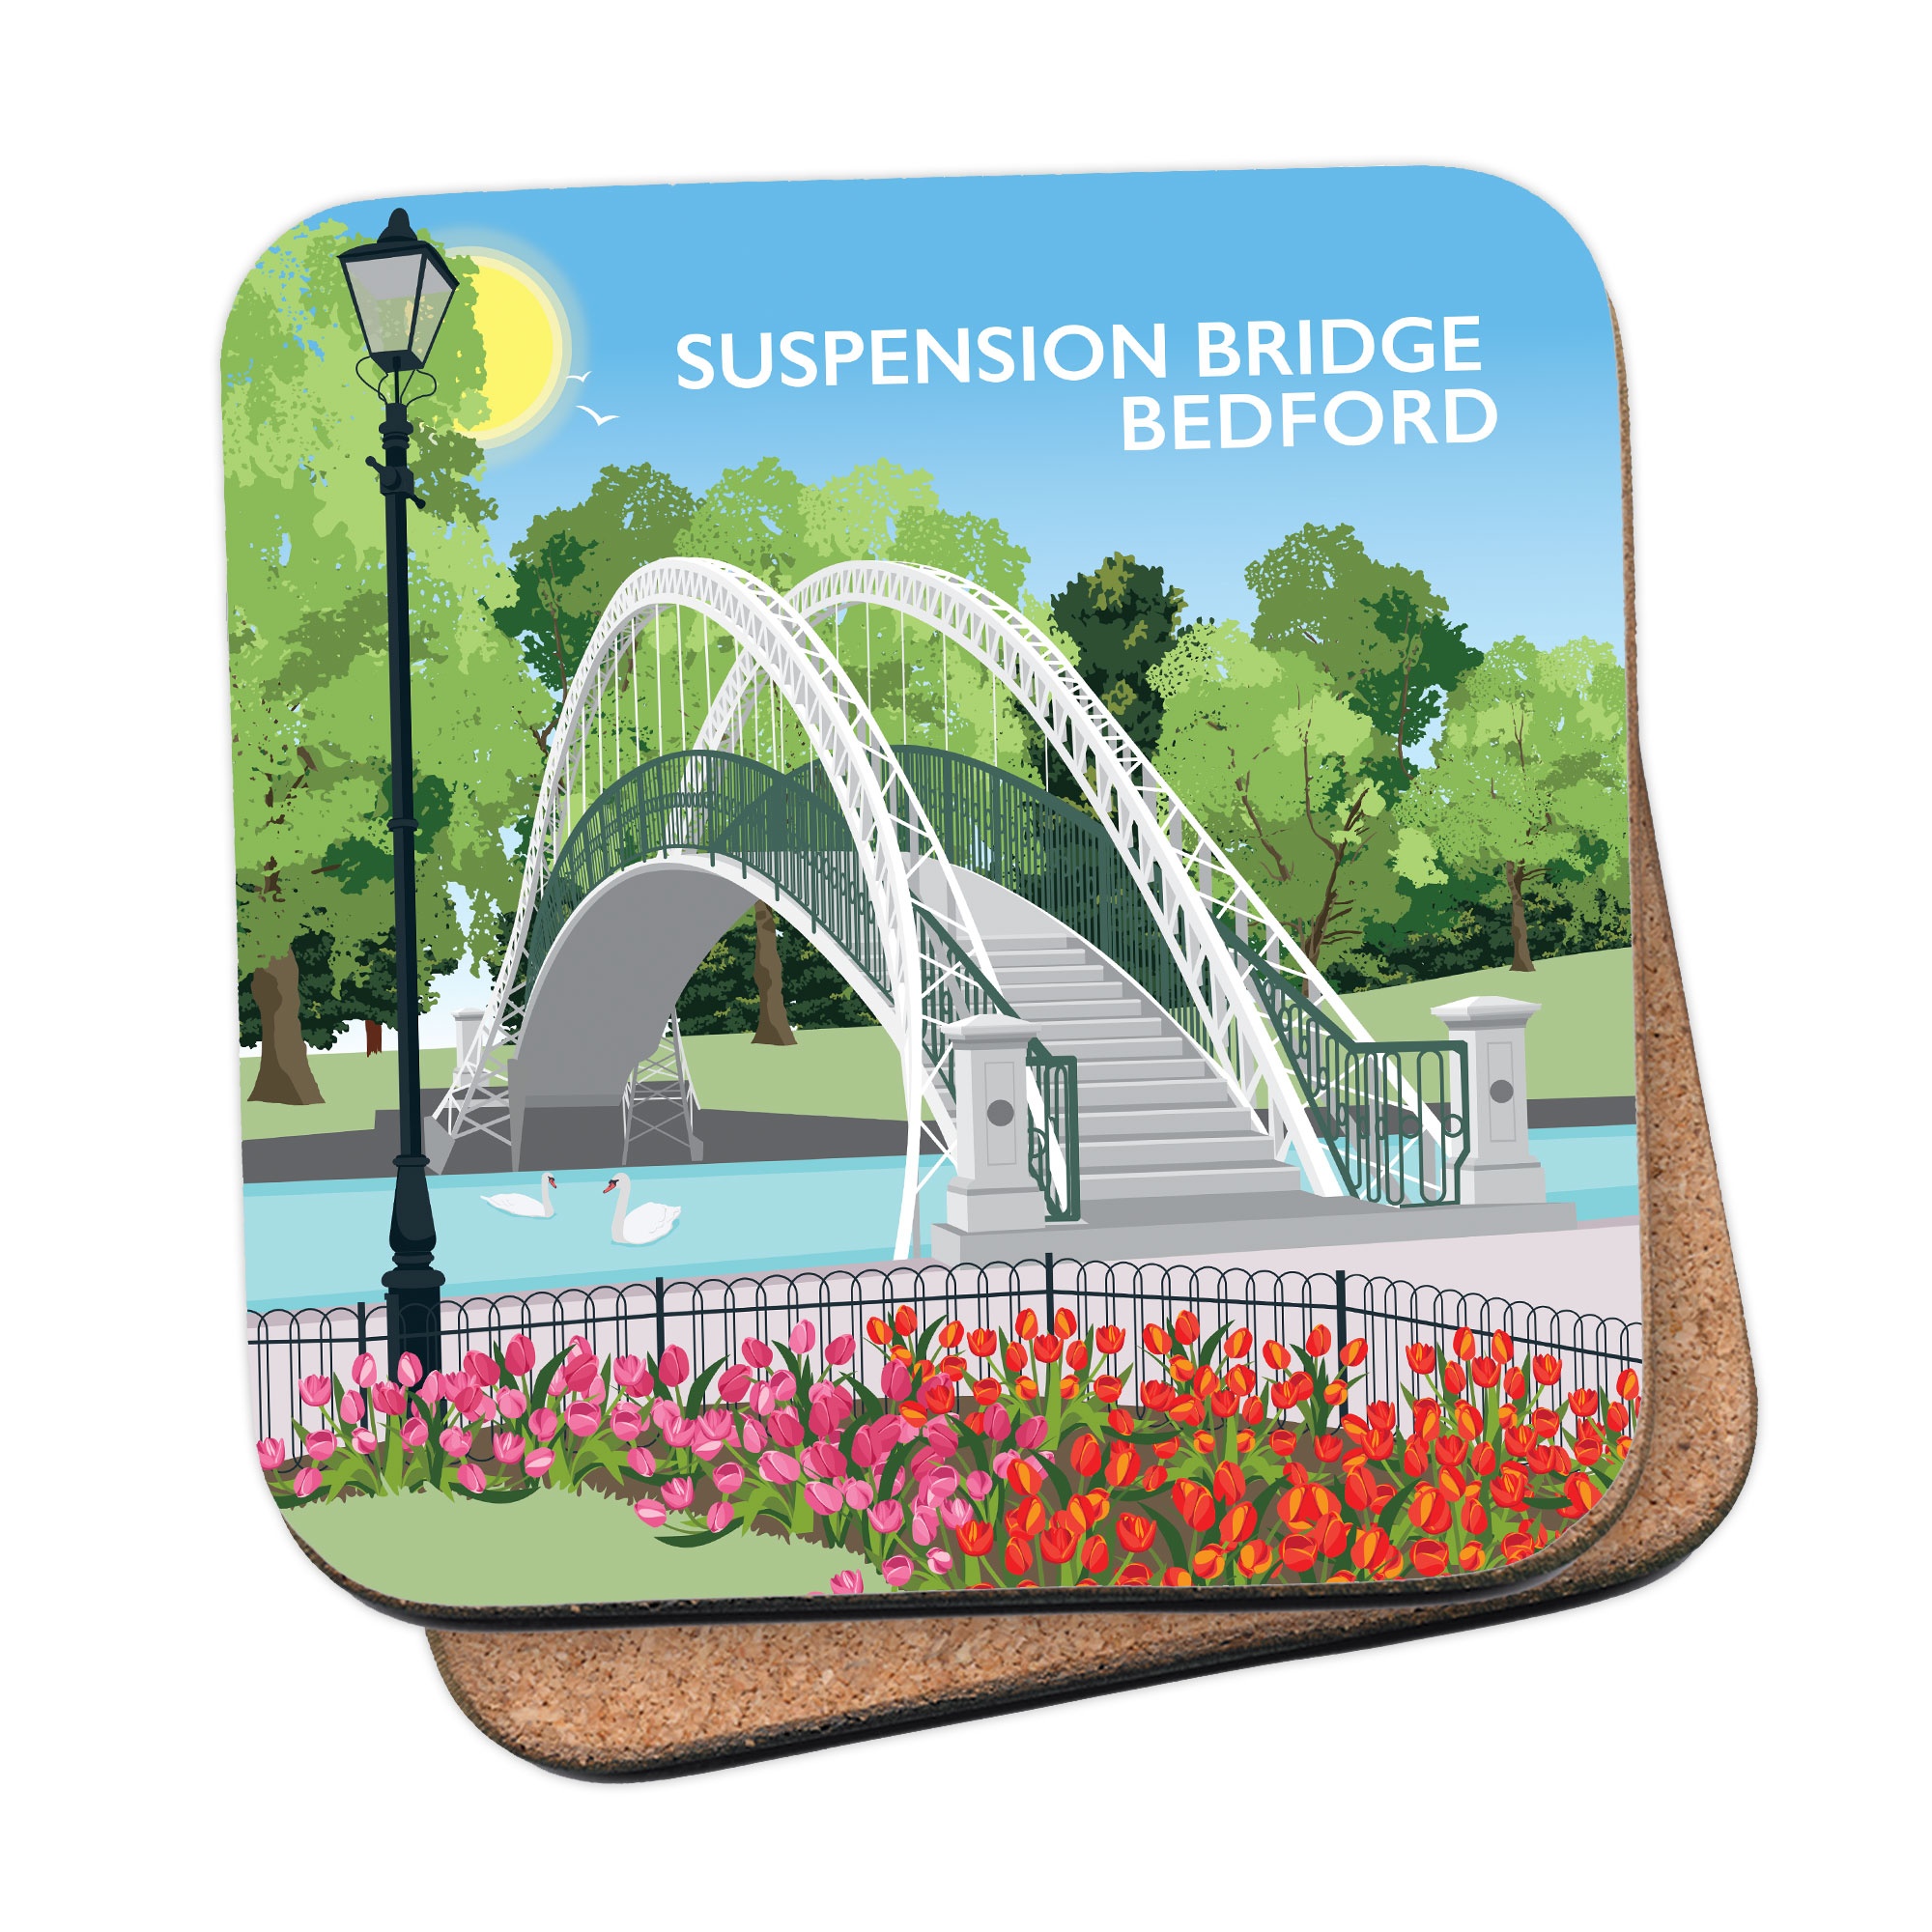
Suspension Bridge, Bedford Placemat
Brand: Tabitha Mary ltd
A brand new relaunched version of my popular design. The Bedford Suspension Bridge, also known as the Longholme Suspension Bridge, is a pedestrian footbridge that spans the River Great Ouse in Bedford. The bridge was built in 1997 and connects the Embankment, a popular public park and recreational area, with the nearby Longholme Boating Lake and Nature Reserve. The Embankment and the Bedford Suspension Bridge are popular attractions in Bedford, offering visitors the opportunity to enjoy scenic views of the river and surrounding landscape while also providing access to a range of recreational activities and cultural events. Did you know? Did you know this design featured on the front of the Clanger magazine?
Category: Home & Garden > Kitchen & Dining > Tableware